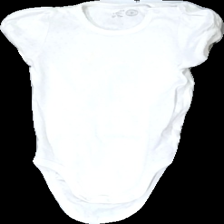
View: front
Type: Top
Category: Children
Brand: Lindex
Colors: White
Material: 100% cotton
Pattern: Geometric print
Cut: Regular
Size: 80
Season: All
Stains: Major
Price range: <50
Recommended usage: Recycle